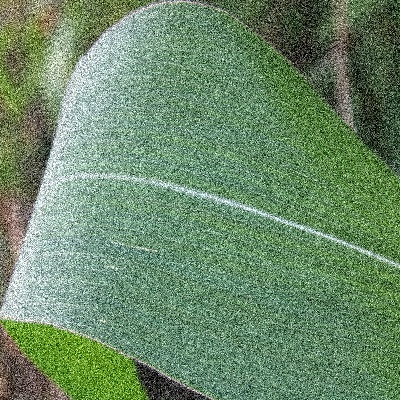
Label: Corn_(Maize)___Leaf_Spot